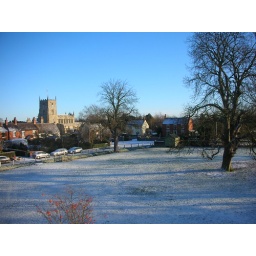
A view from my bedroom at home one snowy sunday morning in DEC 2009.